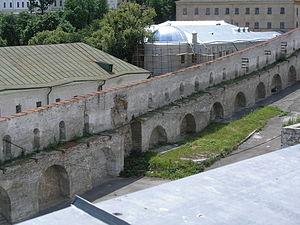
Les fortifications de la laure des Grottes de Kiev sont un ensemble de murs, de tours et d'autres structures construites pour protéger la laure de Kiev en Ukraine.